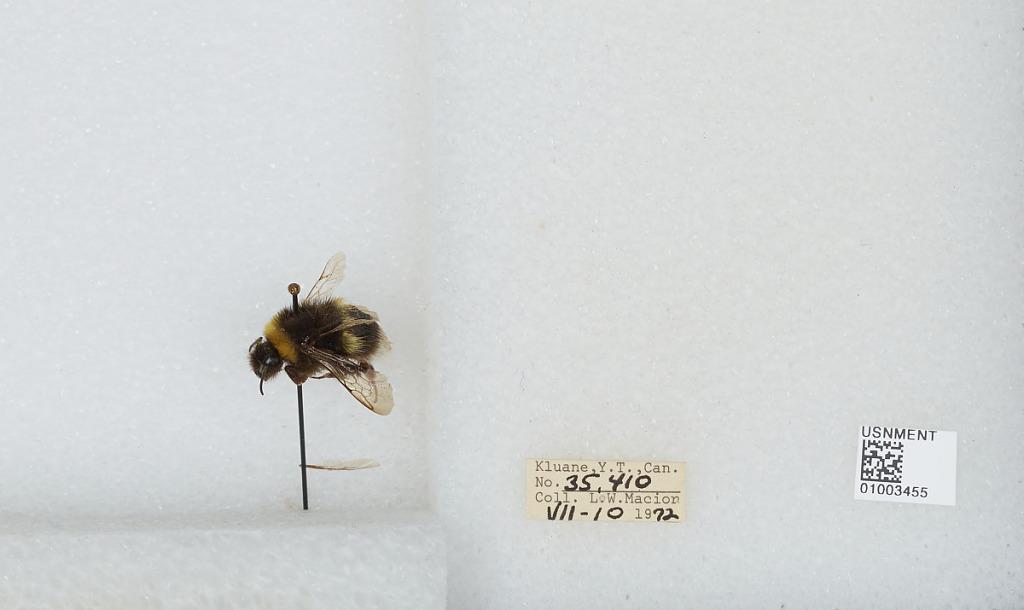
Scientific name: Bombus (Bombus) lucorum (Linnaeus)
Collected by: L. Macior
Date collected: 1972-7-10
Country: Canada
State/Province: Yukon Territory
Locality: Kluane
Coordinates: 60.75, -139.5